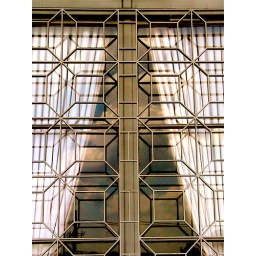
A shot of the sky and the clouds in window reflection.